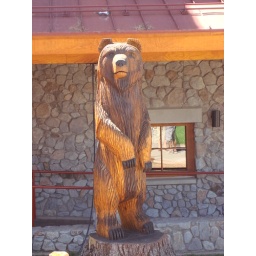
wooden bear at shopping area in Tahoe